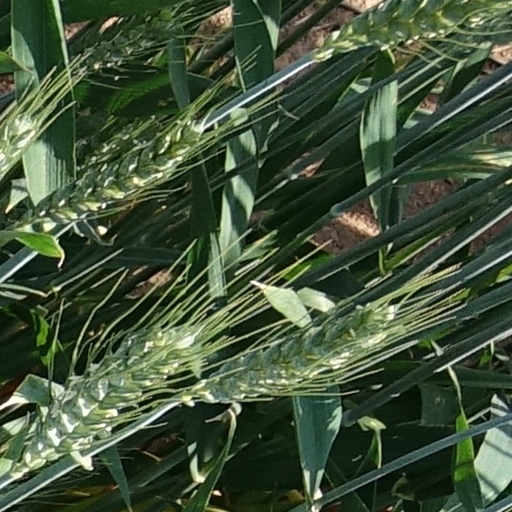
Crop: wheat